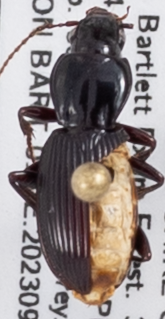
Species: Pterostichus tristis
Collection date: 2023-09-06
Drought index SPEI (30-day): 0.362
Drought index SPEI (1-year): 1.578
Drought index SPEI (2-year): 0.63